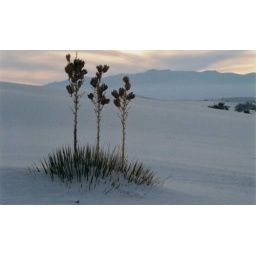
Yuca plant buried by the sand dunes - White Sands, New Mexico